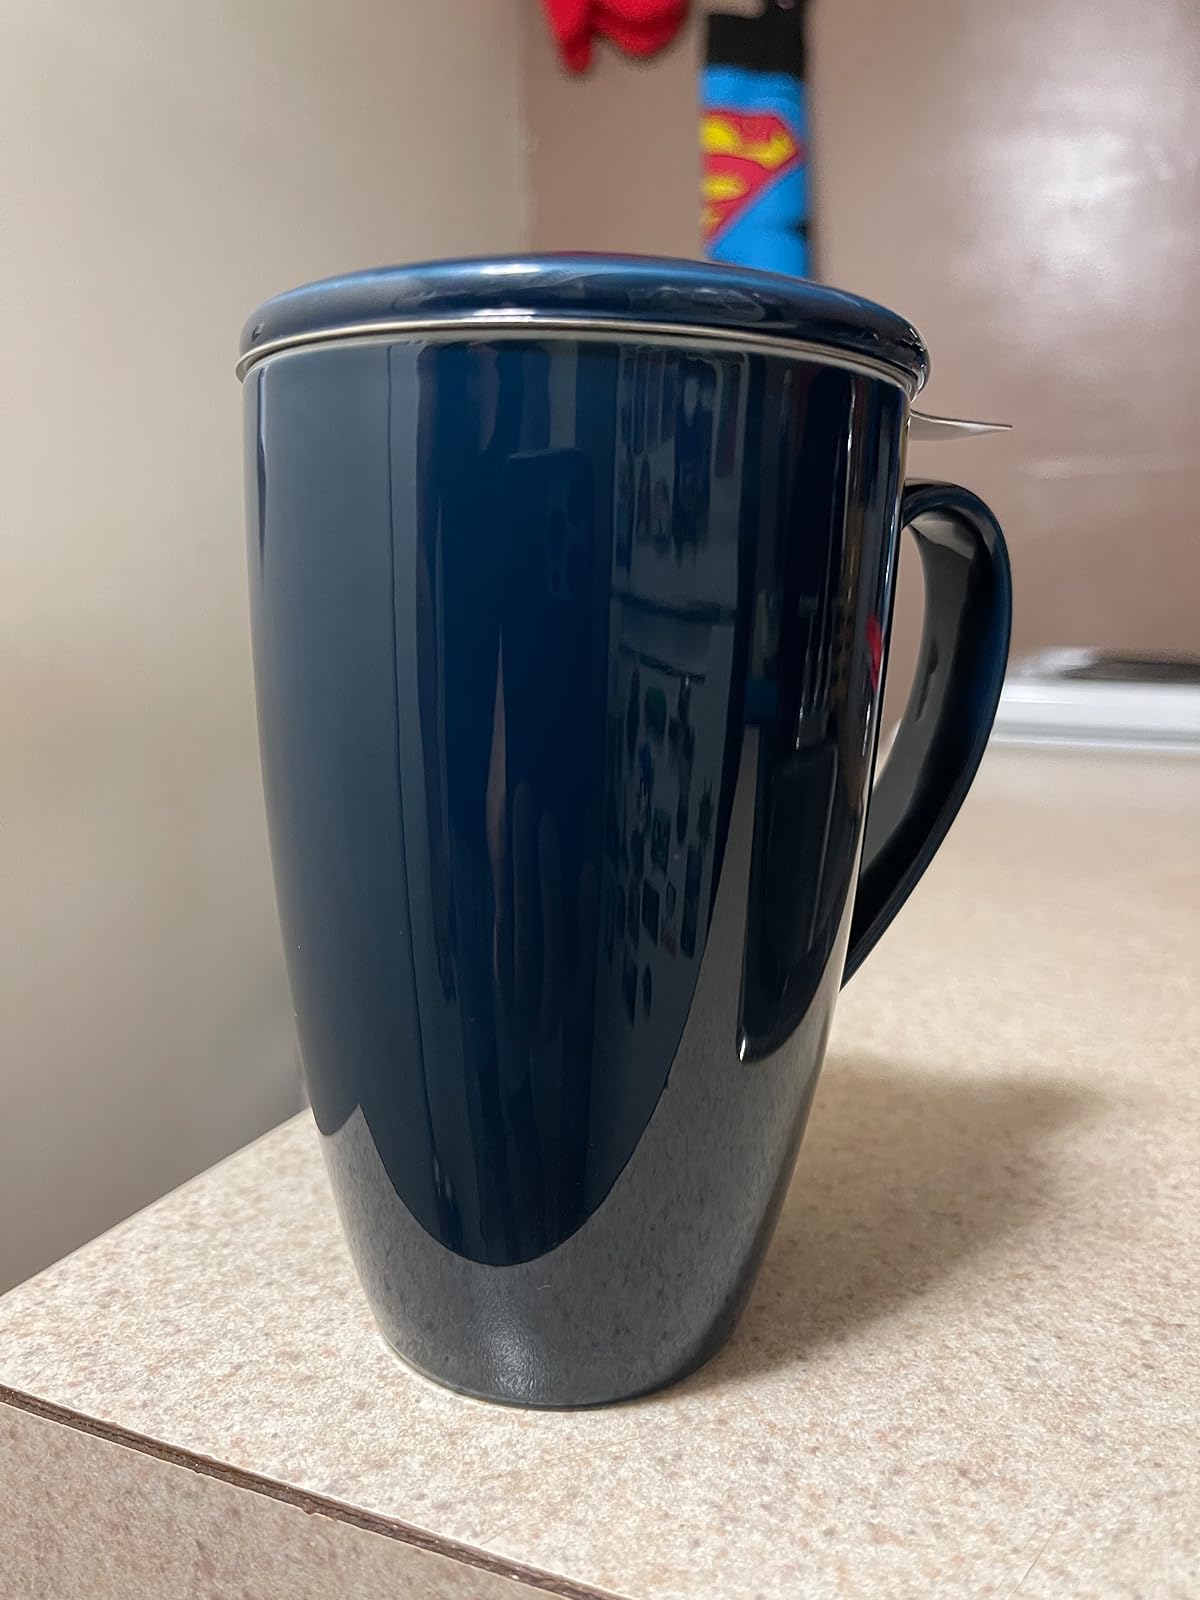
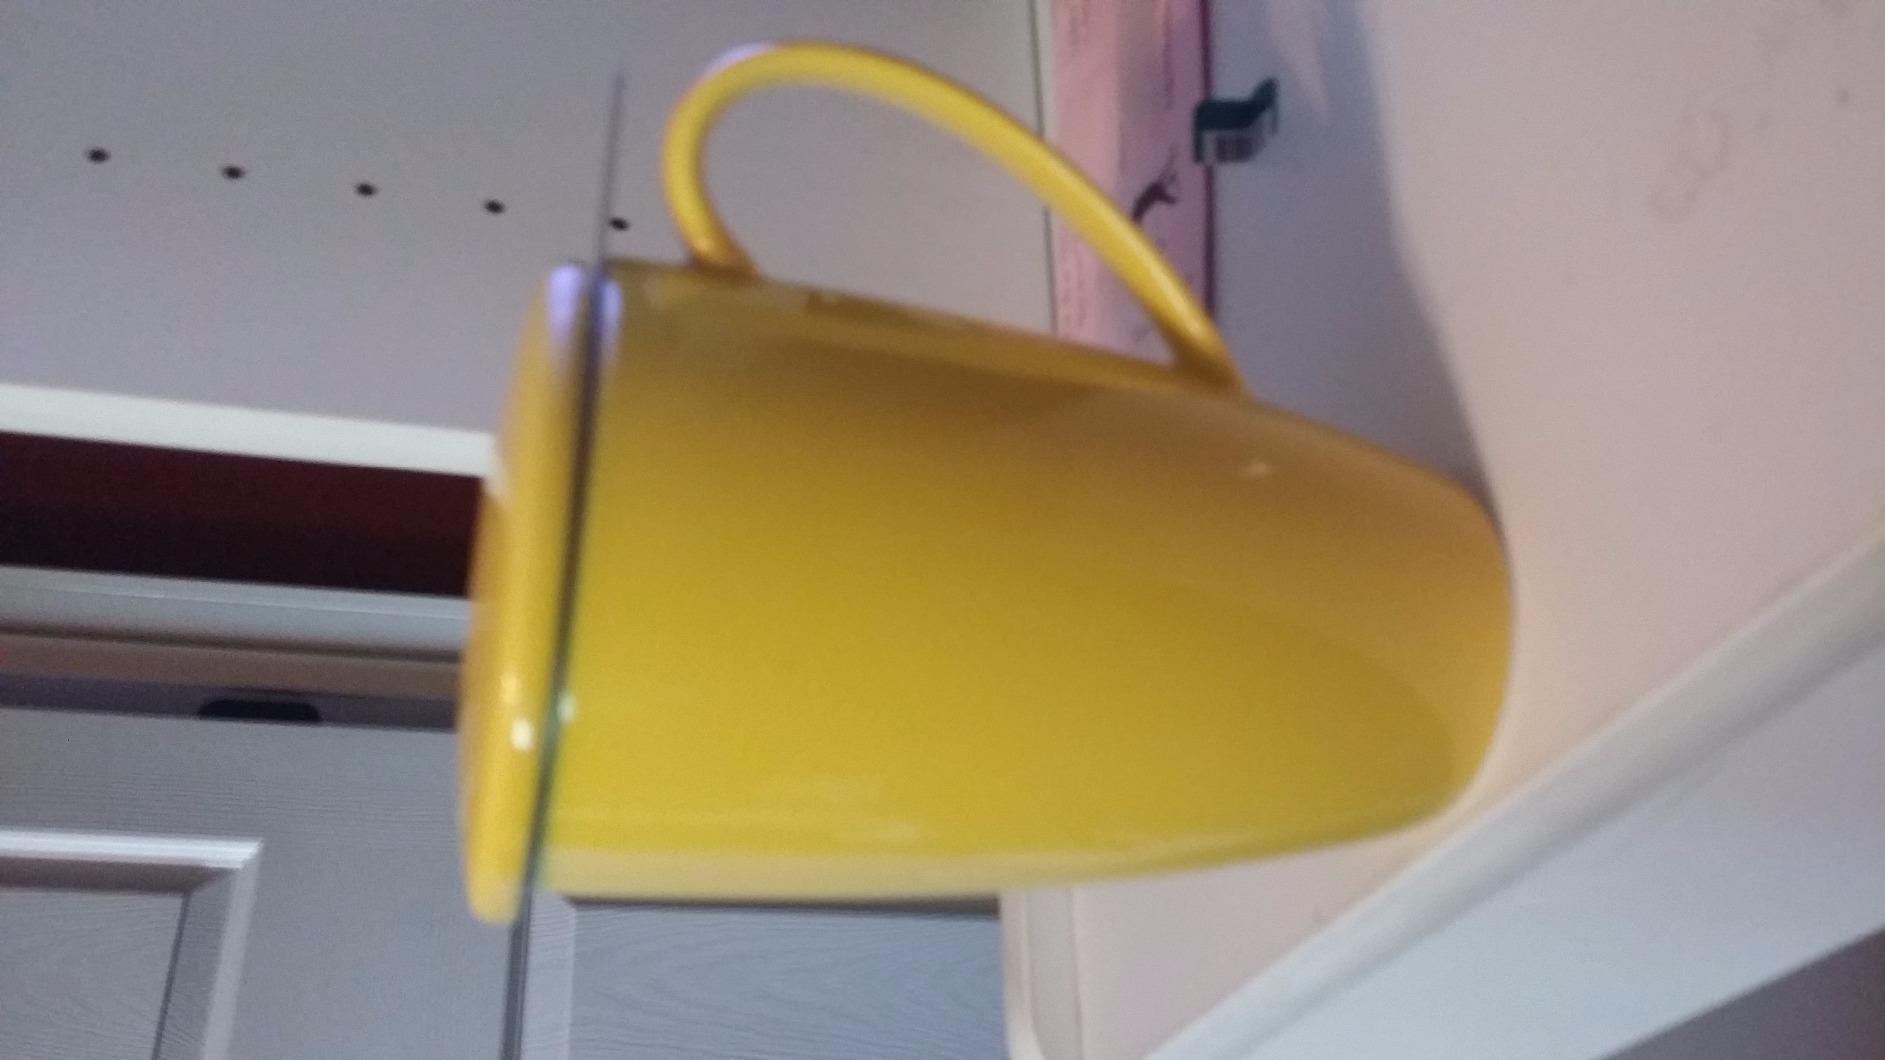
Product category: items_mug
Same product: no